Alvarion

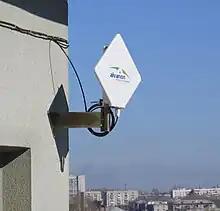
Alvarion WiMAX Customer-premises equipment

Alvarion Technologies provides Wi-Fi solutions for Smart Cities, mobile carriers, enterprises, smart hospitality, campuses, and High-Density Events. It was one of the first companies to produce IEEE 802.11 wireless LAN equipment and made some contributions to the development of the IEEE 802.11 standard. In collaboration with the Swedish Space Corporation and using its own BreezeNET DS.11 product, it also claims to hold a World record of the longest Wireless LAN link ever achieved – from ground to a weather balloon (although it had been heavily amplified, used a huge dish antenna, and had an automatic tracking system). This record is not found in The Guinness Book of Records, however.